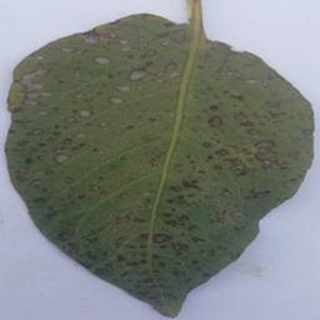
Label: potato_early_blight